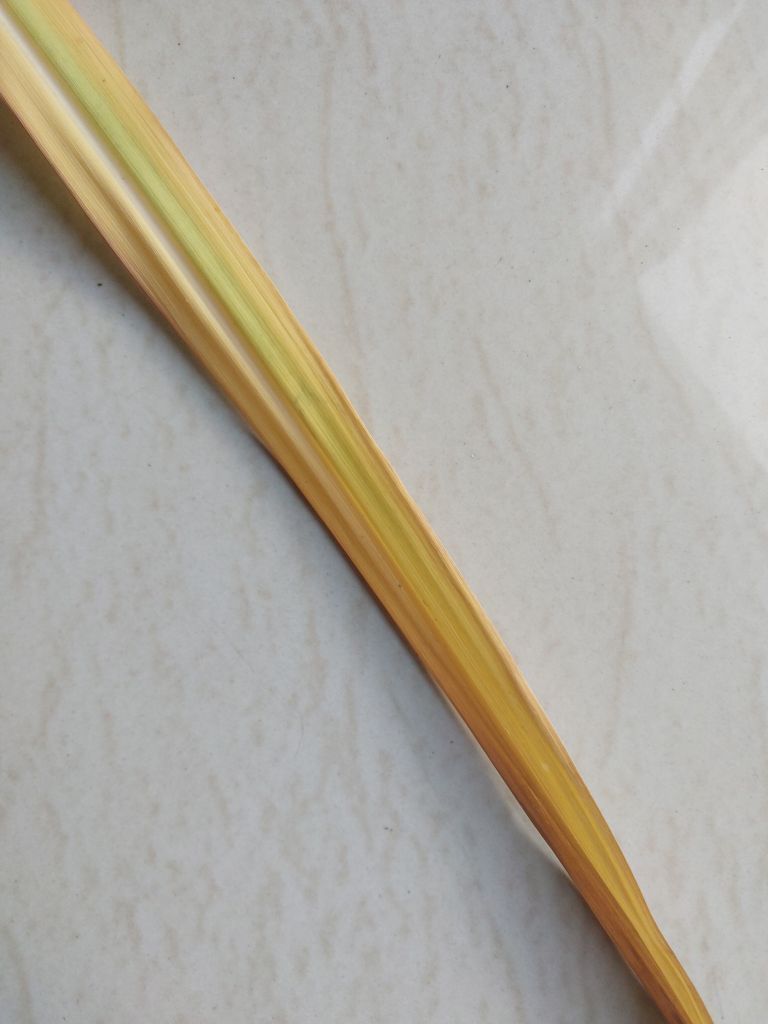
Label: Yellow Leaf